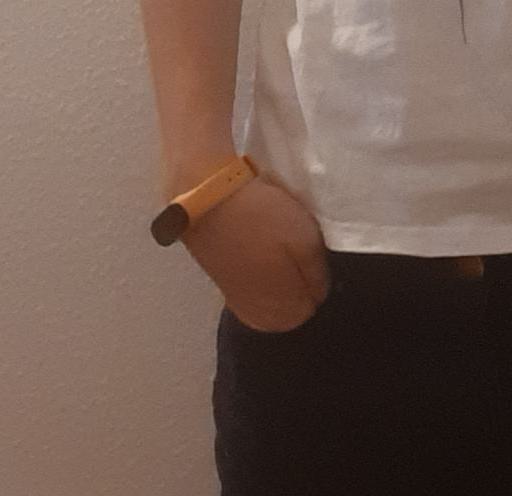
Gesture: no_gesture